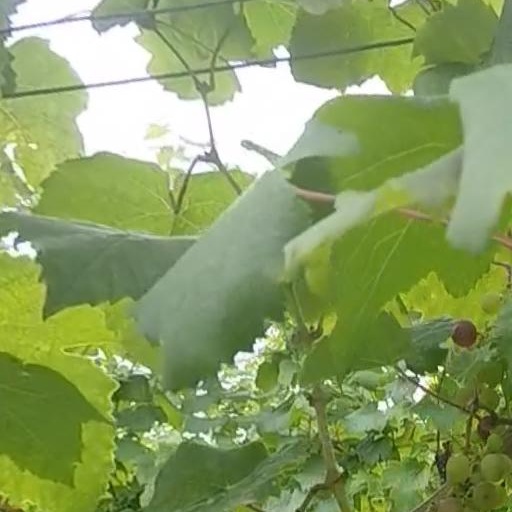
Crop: grape